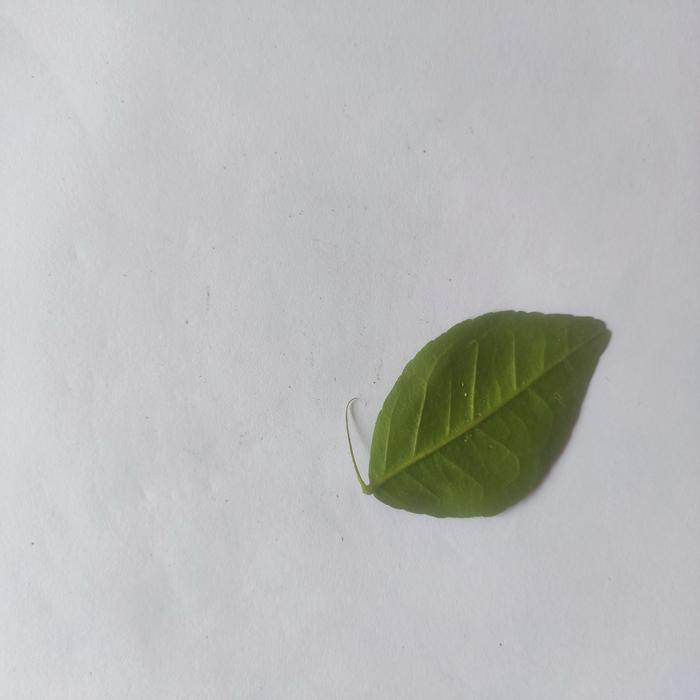
Crop: Aegle Marmelos
Leaf condition: Healthy_Leaf